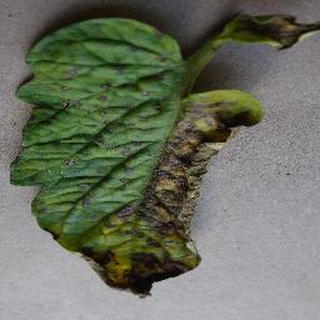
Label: tomato_early_blight